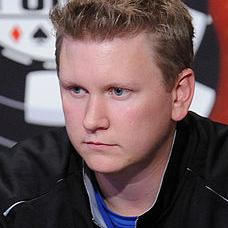
Age: 25